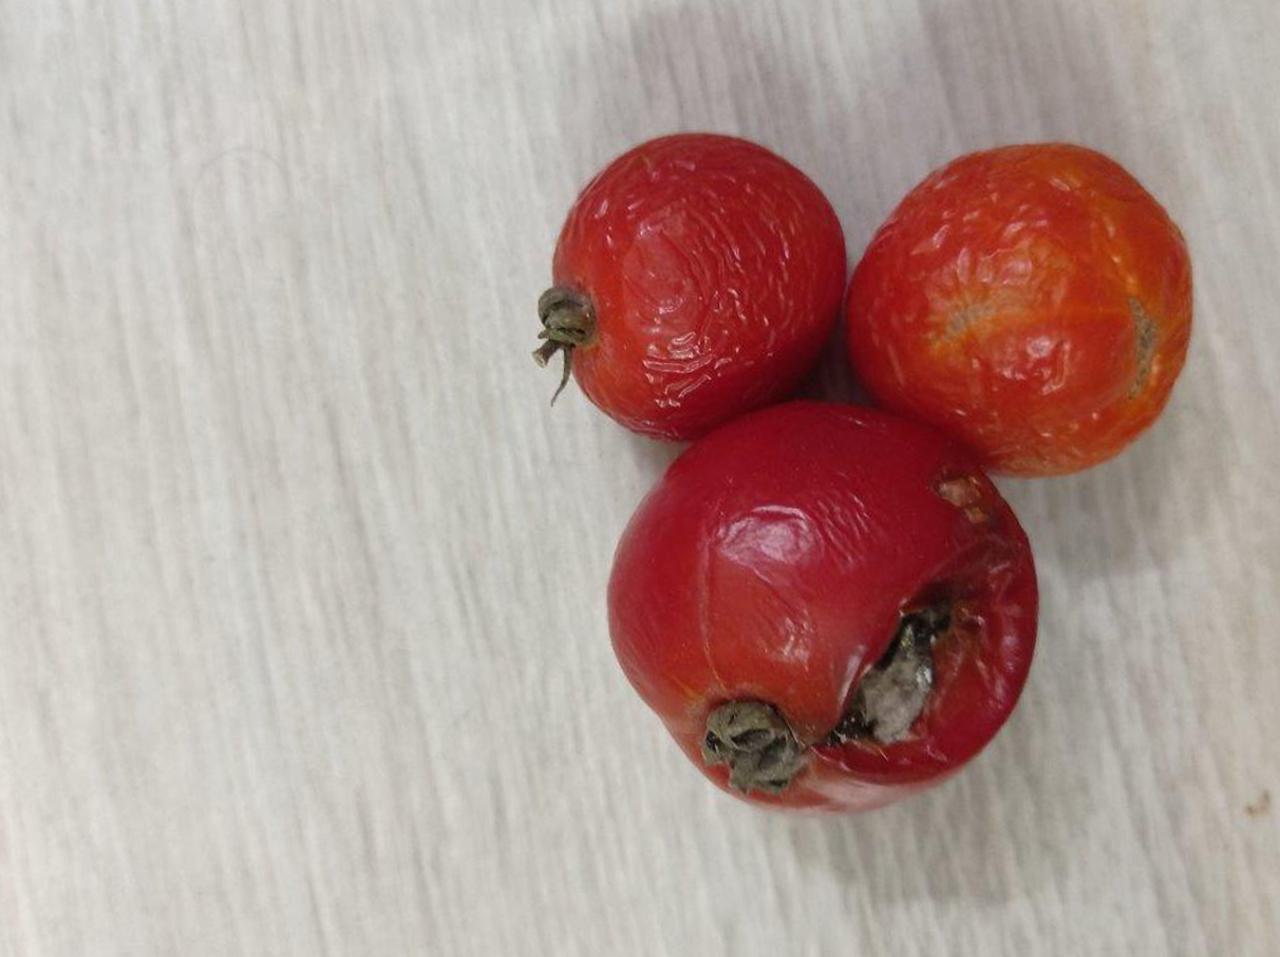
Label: Rotten